Jutrzenka (company)

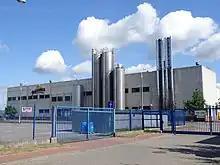
2014 Factory in Osowa Góra district

In 2001, Jan Kolański, founder-owner (1990) of the firm Ziołopex, in Piątek Wielki entered "Jutrzenka"'s supervisory board. Three years later, he became its main shareholder and president. The following years, "Jutrzenka SA" realized several acquisitions: